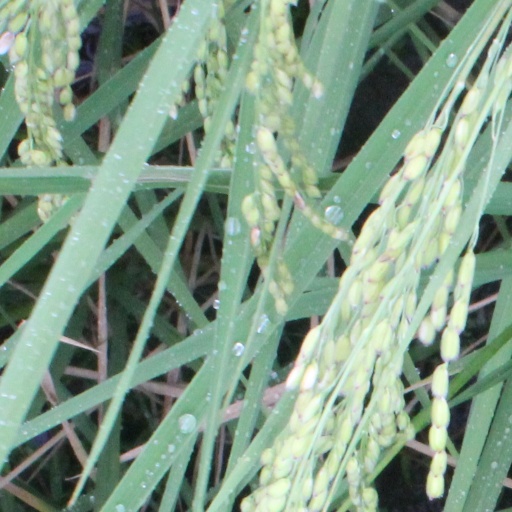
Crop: rice